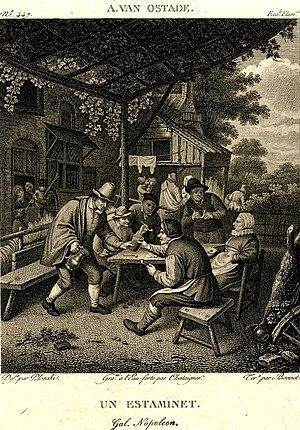
Edme Bovinet est un graveur à l'eau-forte, au burin et en taille-douce, également éditeur et marchand d'estampes actif à Paris, français né en 1767 à Bricon près de Chaumont, mort en 1832 à Creil.